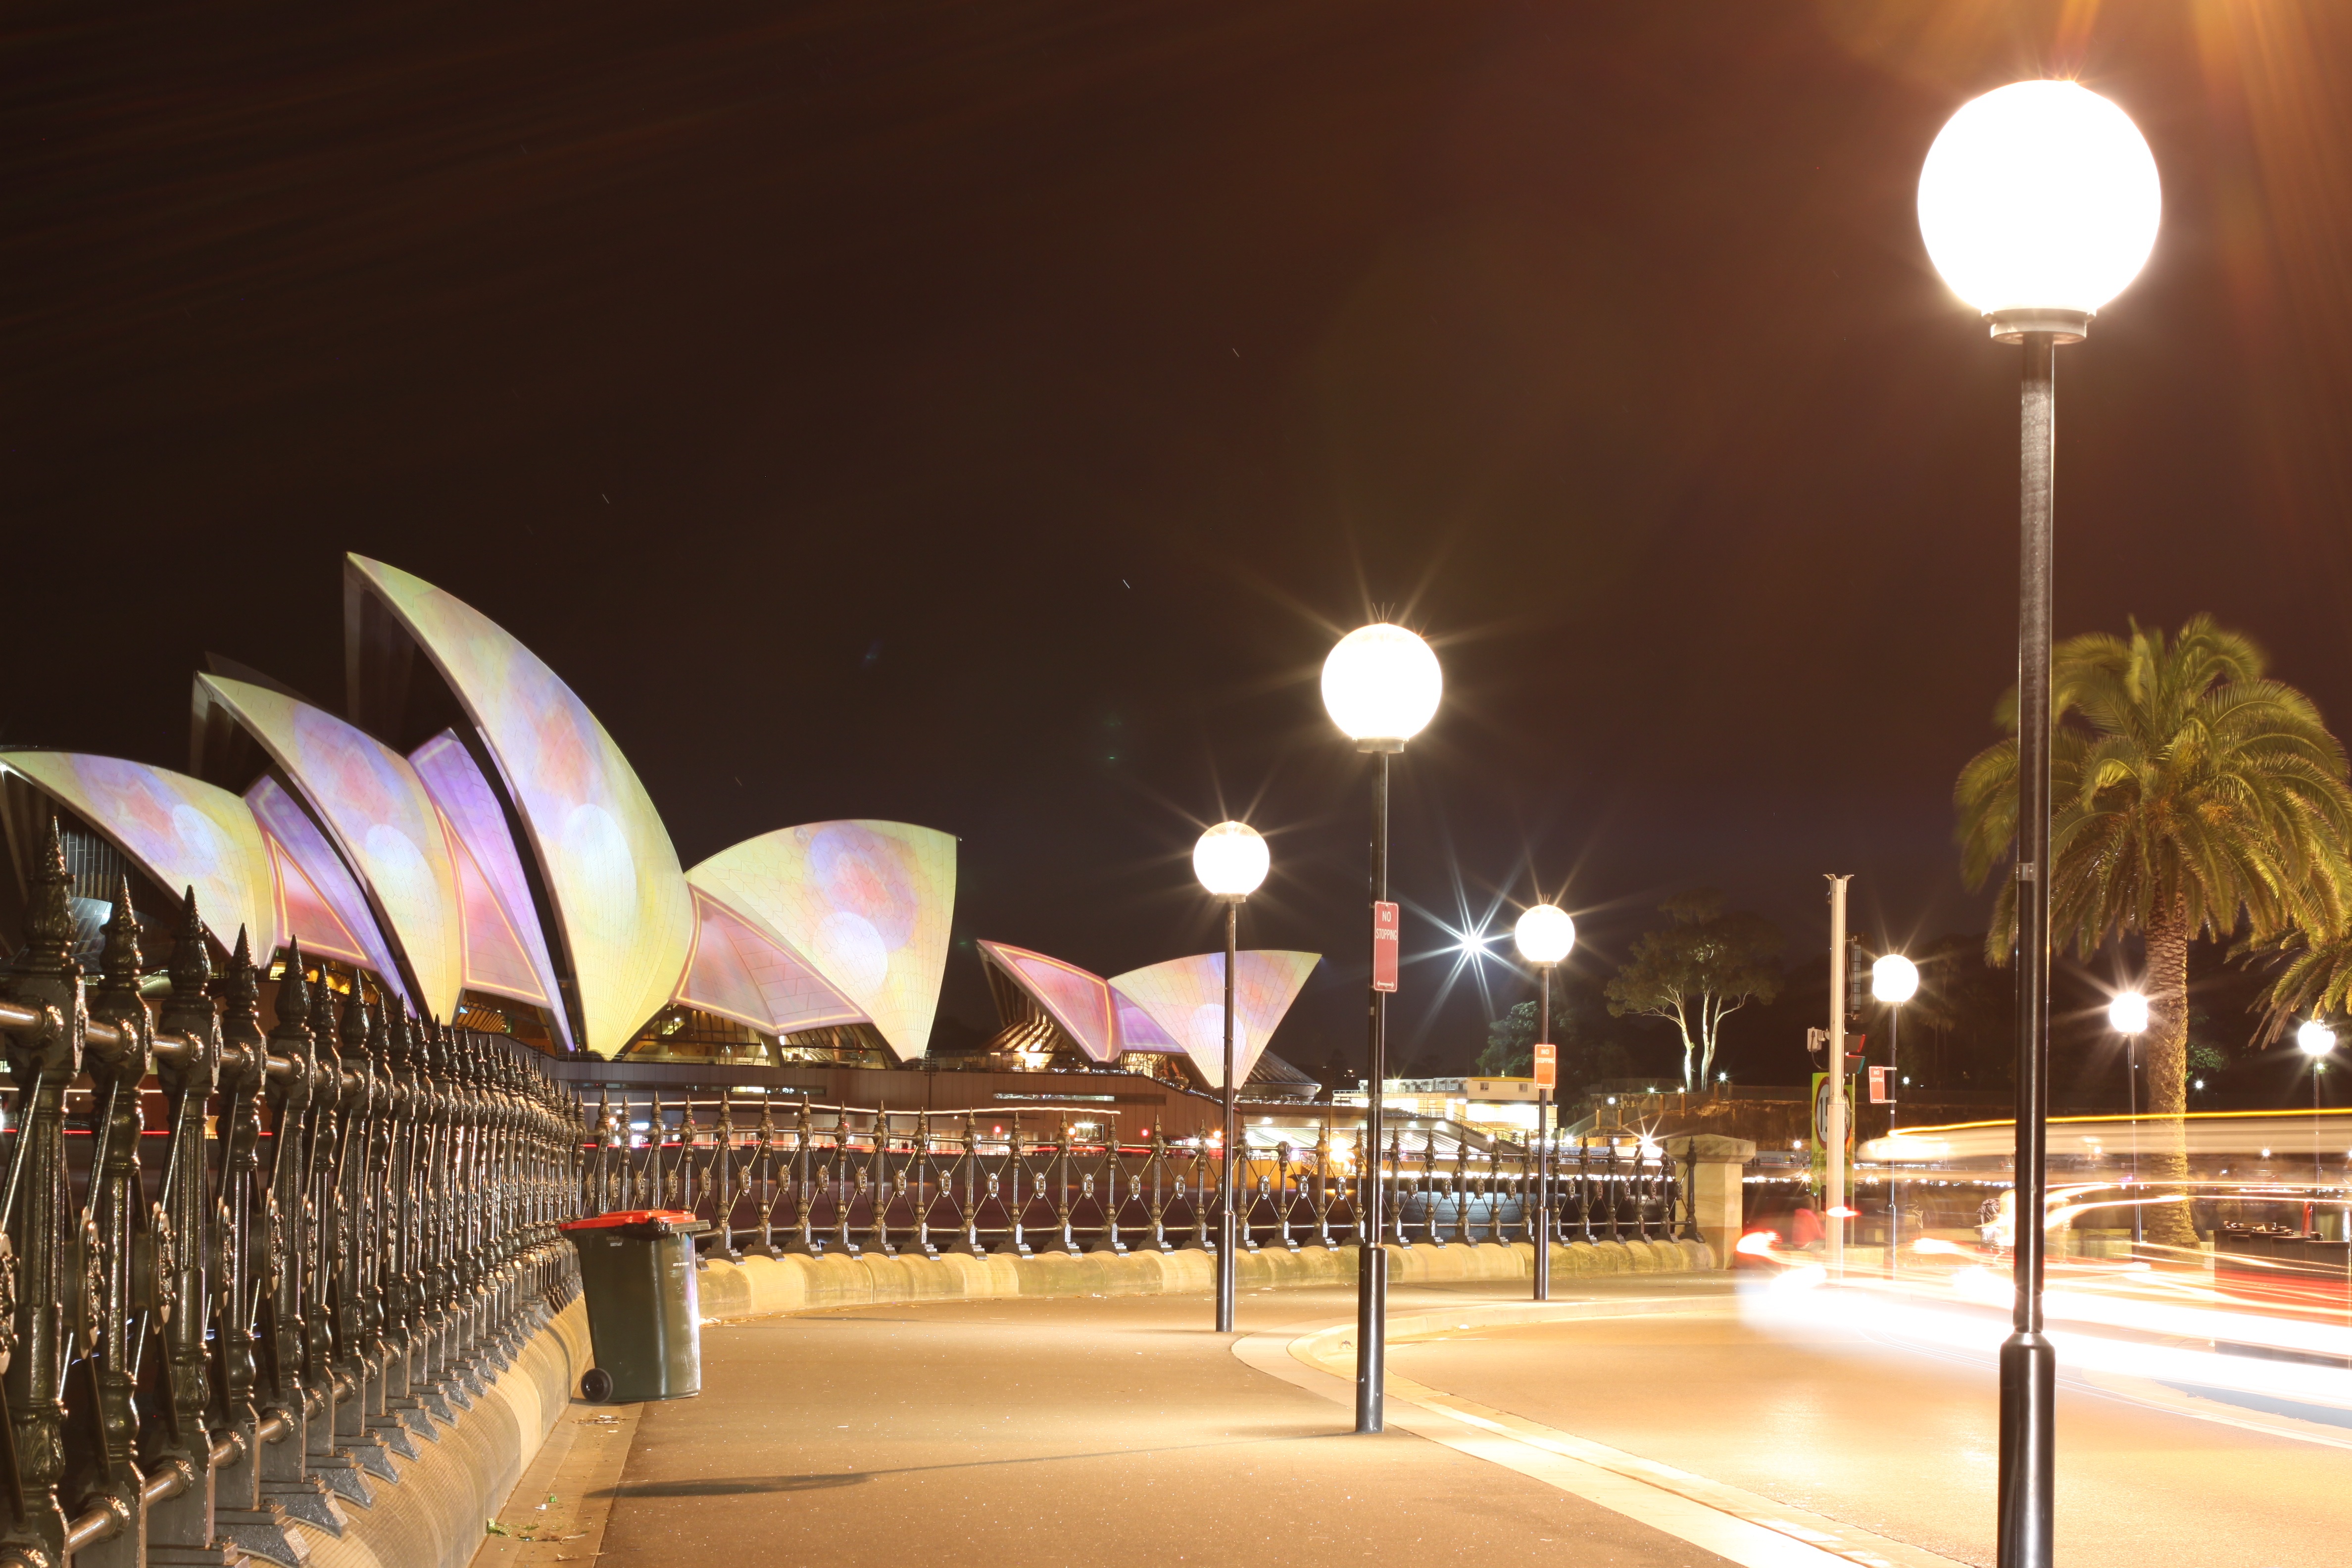
water, light, architecture, night, city, cityscape, downtown, evening, reflection, sydney, opera house, street light, lighting, lights, light fixture, circular quay